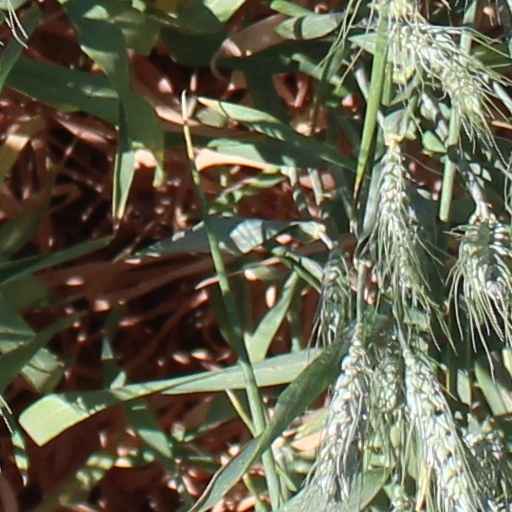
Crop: wheat